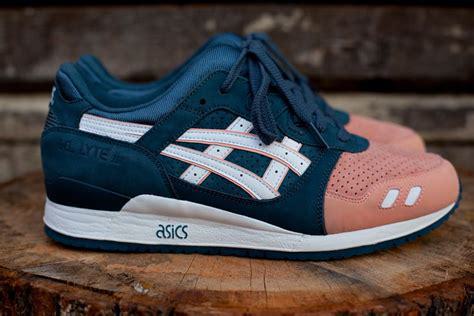
Brand: Asics
Model: Gel Lyte 3